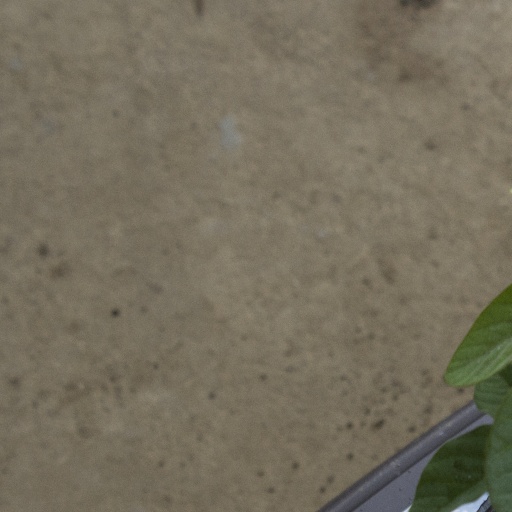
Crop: soybean